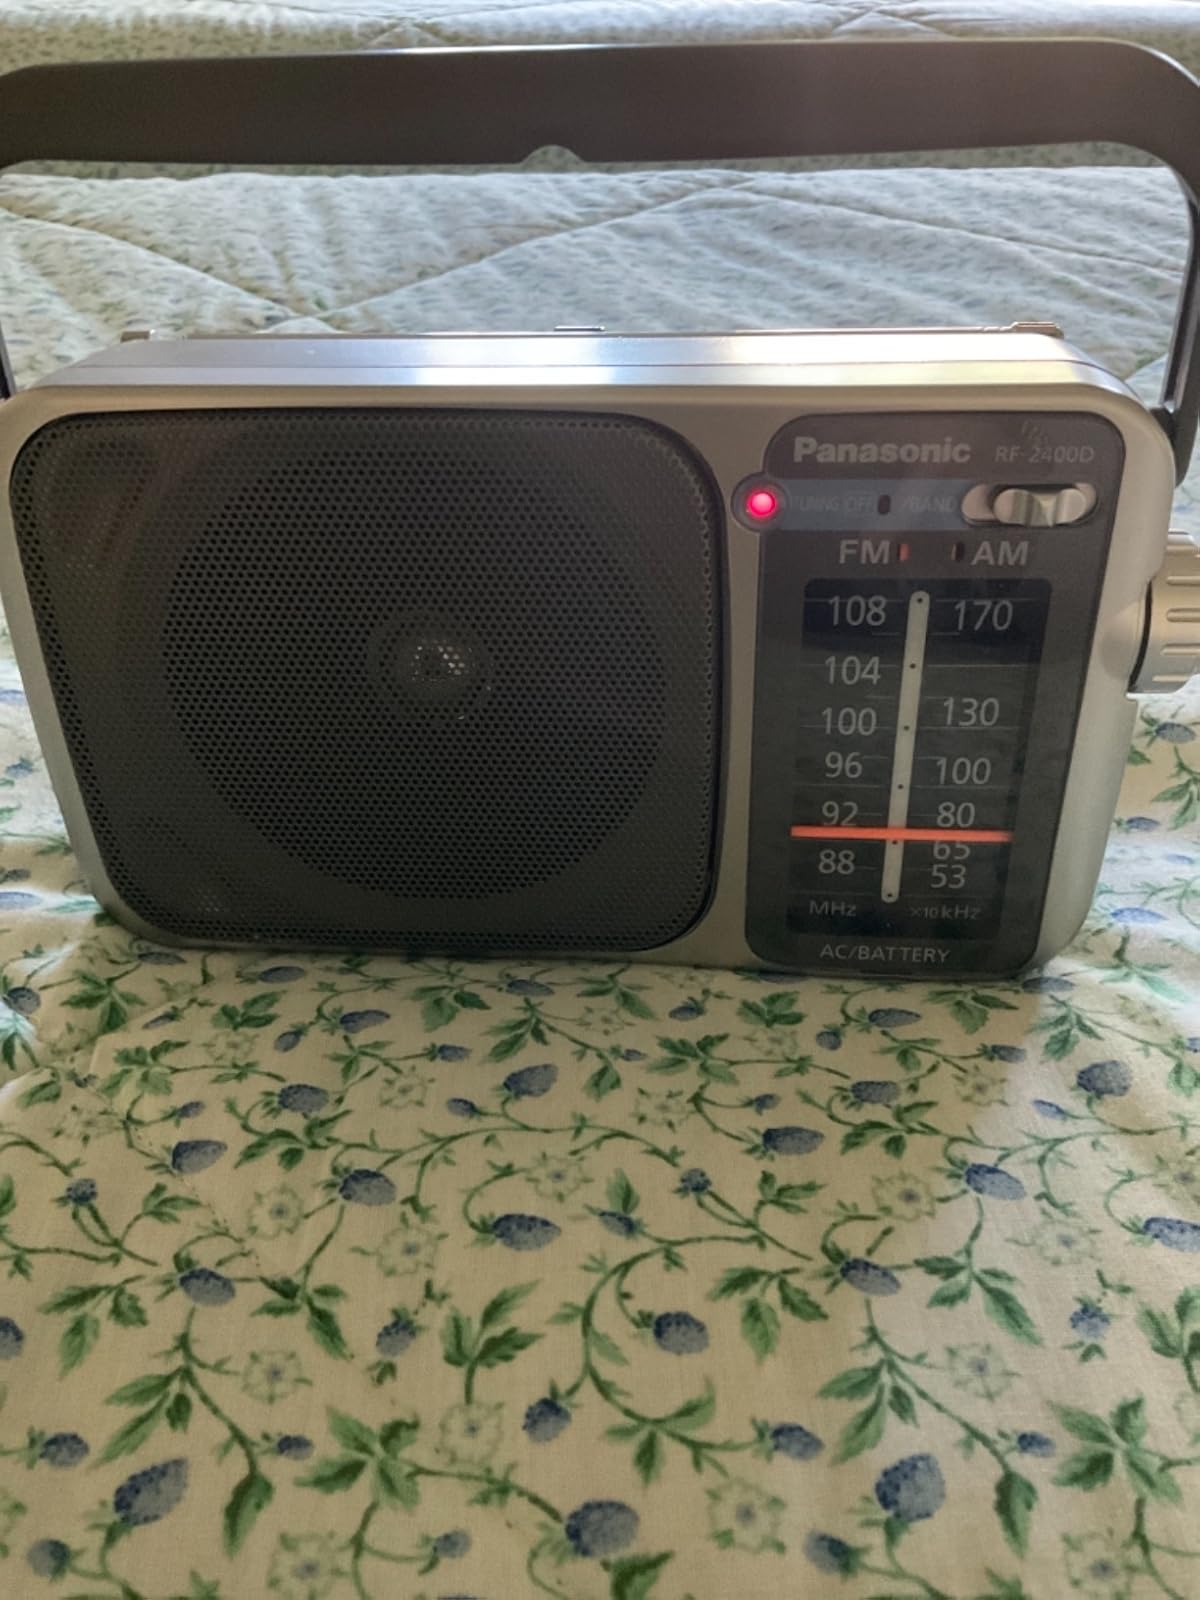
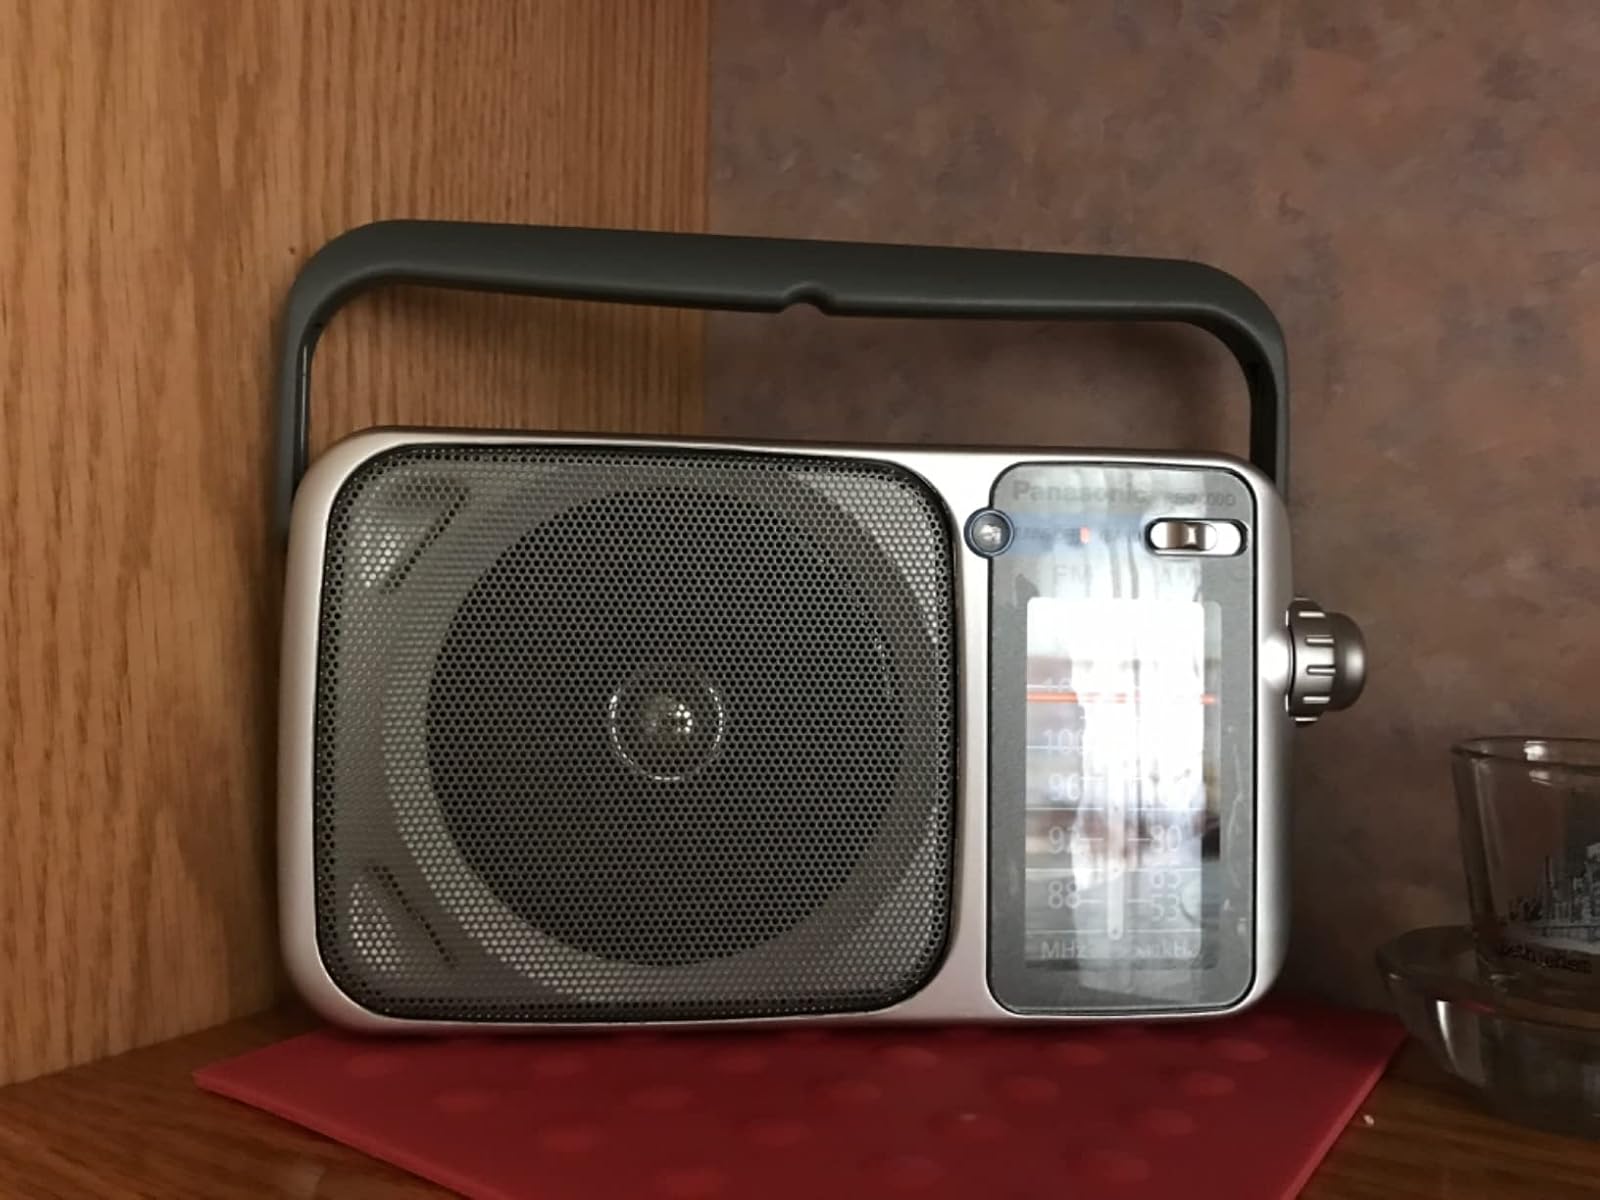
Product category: radio
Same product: yes